Indian Mounds Regional Park (Saint Paul, Minnesota)

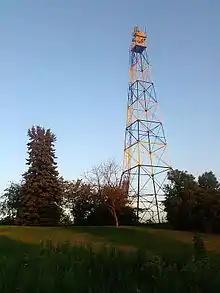
The Indian Mounds Park "Airway" Beacon

Interest in preserving the open land along the blufftop arose in the 1880s as the local population boomed. The City of Saint Paul struggled to buy the land from its various owners, as some were unwilling to sell and others sold to real estate speculators first. By 1896 enough property was assembled for the city to begin landscaping and building visitor amenities. In sharp contrast to modern practices, 11 mounds were leveled because they blocked the view of the river. Only the six largest mounds remained.